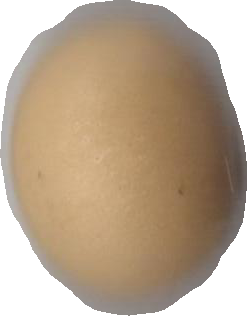
Variety: Grobogan